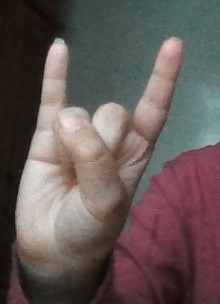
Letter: la